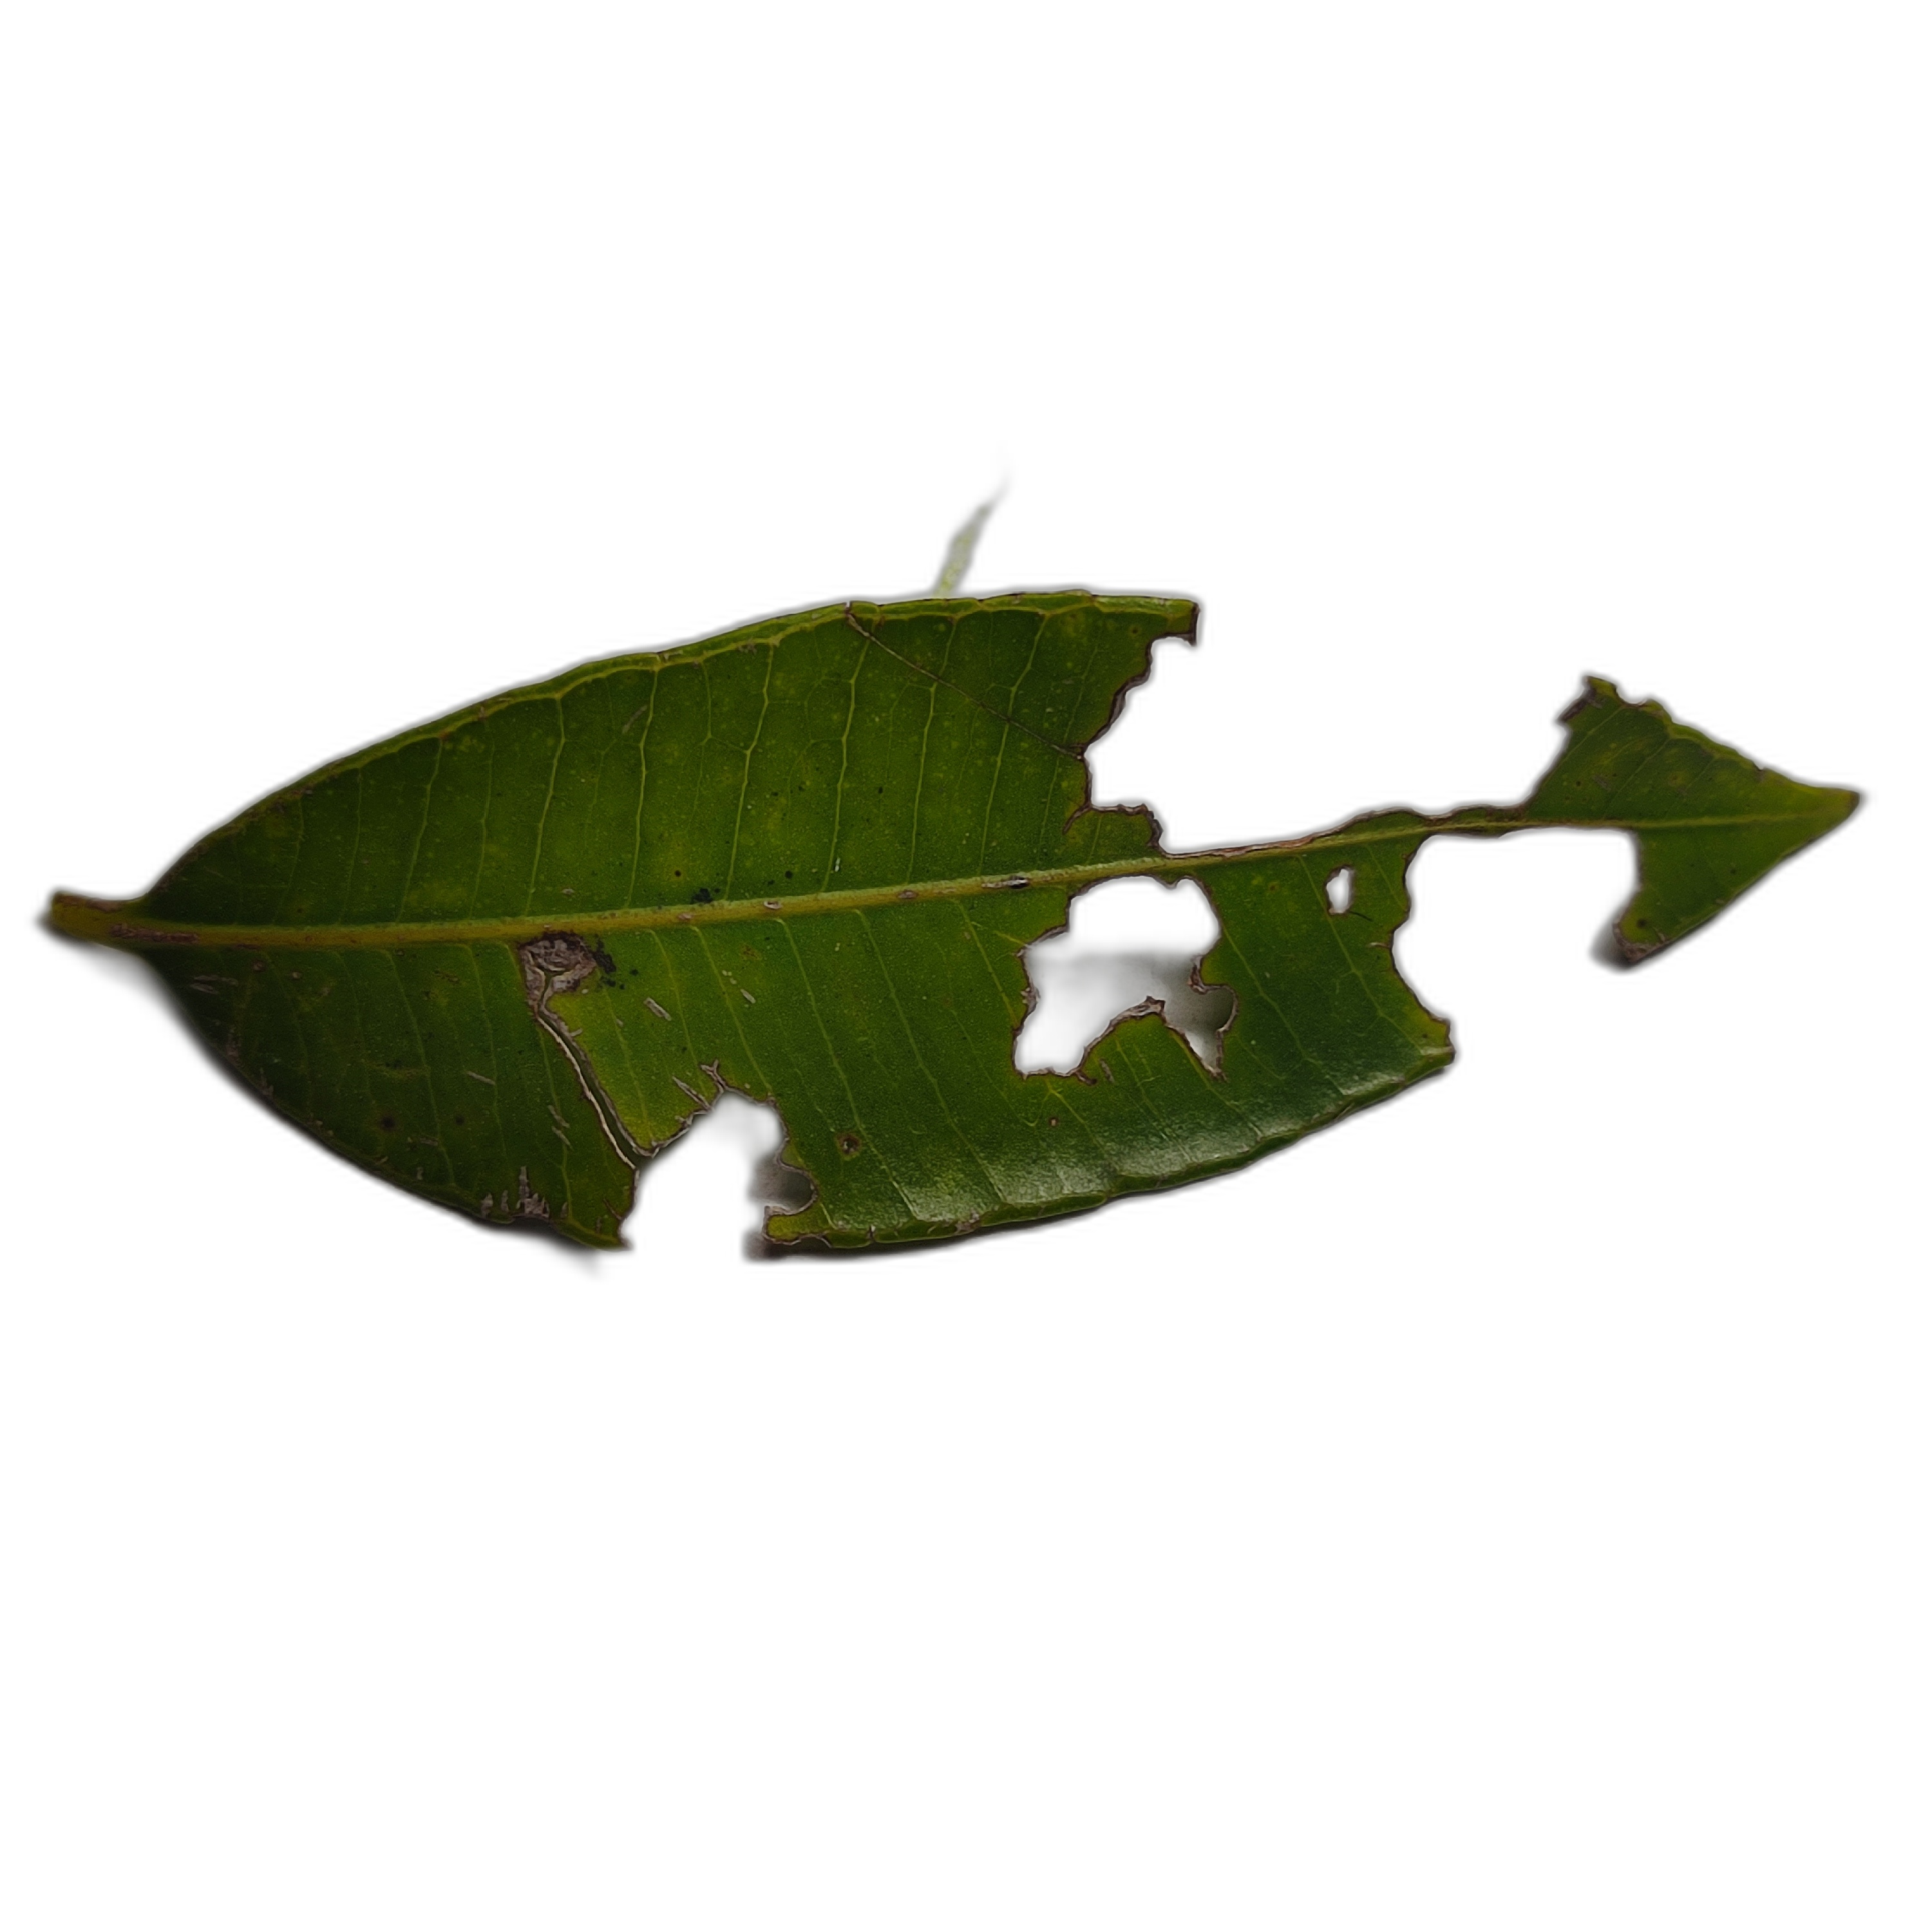
Label: not_healthy